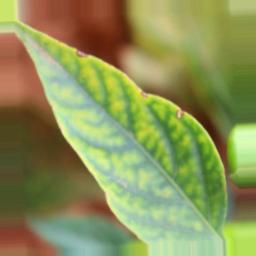
Label: nutritional